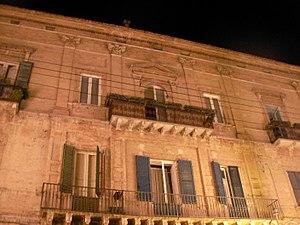
Atessa est une commune italienne d'environ 10 580 habitants, située dans la province de Chieti, dans la région Abruzzes, en Italie méridionale.